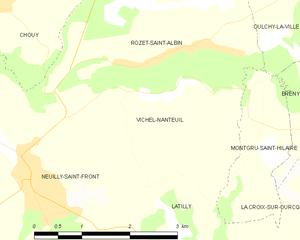
Carte des communes françaises: Vichel-Nanteuil